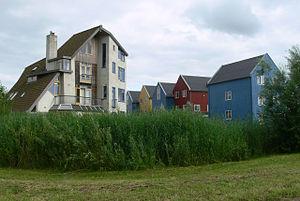
maison auto-construite (briques crues, enduit argileux, bois FSC) près de la zone protégée du quartier E.V.A. Lanxmeer (écoquartier construit près de la gare de Culemborg (Pays-Bas, sud-est d'Utrecht). C'est un projet semi-public d'environ 250 maisons écologiques (à vendre ou à louer en habitat social à loyer modéré), incluant aussi plusieurs immeubles de bureaux et d'une ferme urbaine. Le projet est basé sur la participation constante de représentants des habitants et de leur association (BEL). Il vise une implantation soutenable à faible empreinte écologique et fortes mesures compensatoires et conservatoires, combinant dans l'espace des constructions bioclimatiques, des chemins non imperméabilisés, des bassins de lagunage naturel et de rétention d'eau, un réseau écologique d'espaces verts interconnectés, des techniques douces et intégrée d'épuration et de valorisation et recyclage des déchets (eaux usées) / système énergétique, de manière à augmenter le bien-être des habitants de ce quartier urbain. La zone est écologiquement vulnérable (champ captant et zone de rétention de l'eau). La permaculture et une approche d'architecture organique ont guidé les concepteurs pour les jardins et la ferme notamment. Une petite installation de biogaz traite les eaux grises et les déchets organiques. Un réseau de chaleur alimente le quartier en plus des panneaux solaires thermiques. Certaines maisons sont construites dans des serres horticoles froides. En 2009, un bâtiment semi-public (le «Centre EVA) n'a pas encore été construit faute de soutien de la mairie et quelques maisons doivent encore être construites."
EVA lanxmeer est le nom d'un écoquartier construit de 1994 à 2009 dans la ville de Culembourg aux Pays-Bas.
Un écoquartier est un quartier urbain à caractéristiques écologiques modernes. Ce néologisme désigne un type de planification urbaine qui vise à associer la maîtrise des ressources nécessaires à la population et aux activités de production économiques, à la maîtrise des déchets qu'ils produisent. Il comprend une fourniture locale de l'énergie ainsi qu'un retraitement des déchets sur leur aire de production, compte tenu des techniques et des circuits courts de recyclage et de distribution connus respectant les réglementations en vigueur. C'est une unité d'aménagement qui produit accessoirement une unité culturelle. Cette caractéristique de maîtrise dépend généralement d'une implication des habitants.